Worms Reloaded

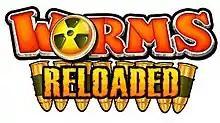

Worms Reloaded is a 2D artillery turn-based tactics video game developed by Team17 that is part of the "Worms" series. The game was first released on Microsoft Windows via Steam, on August 26, 2010.